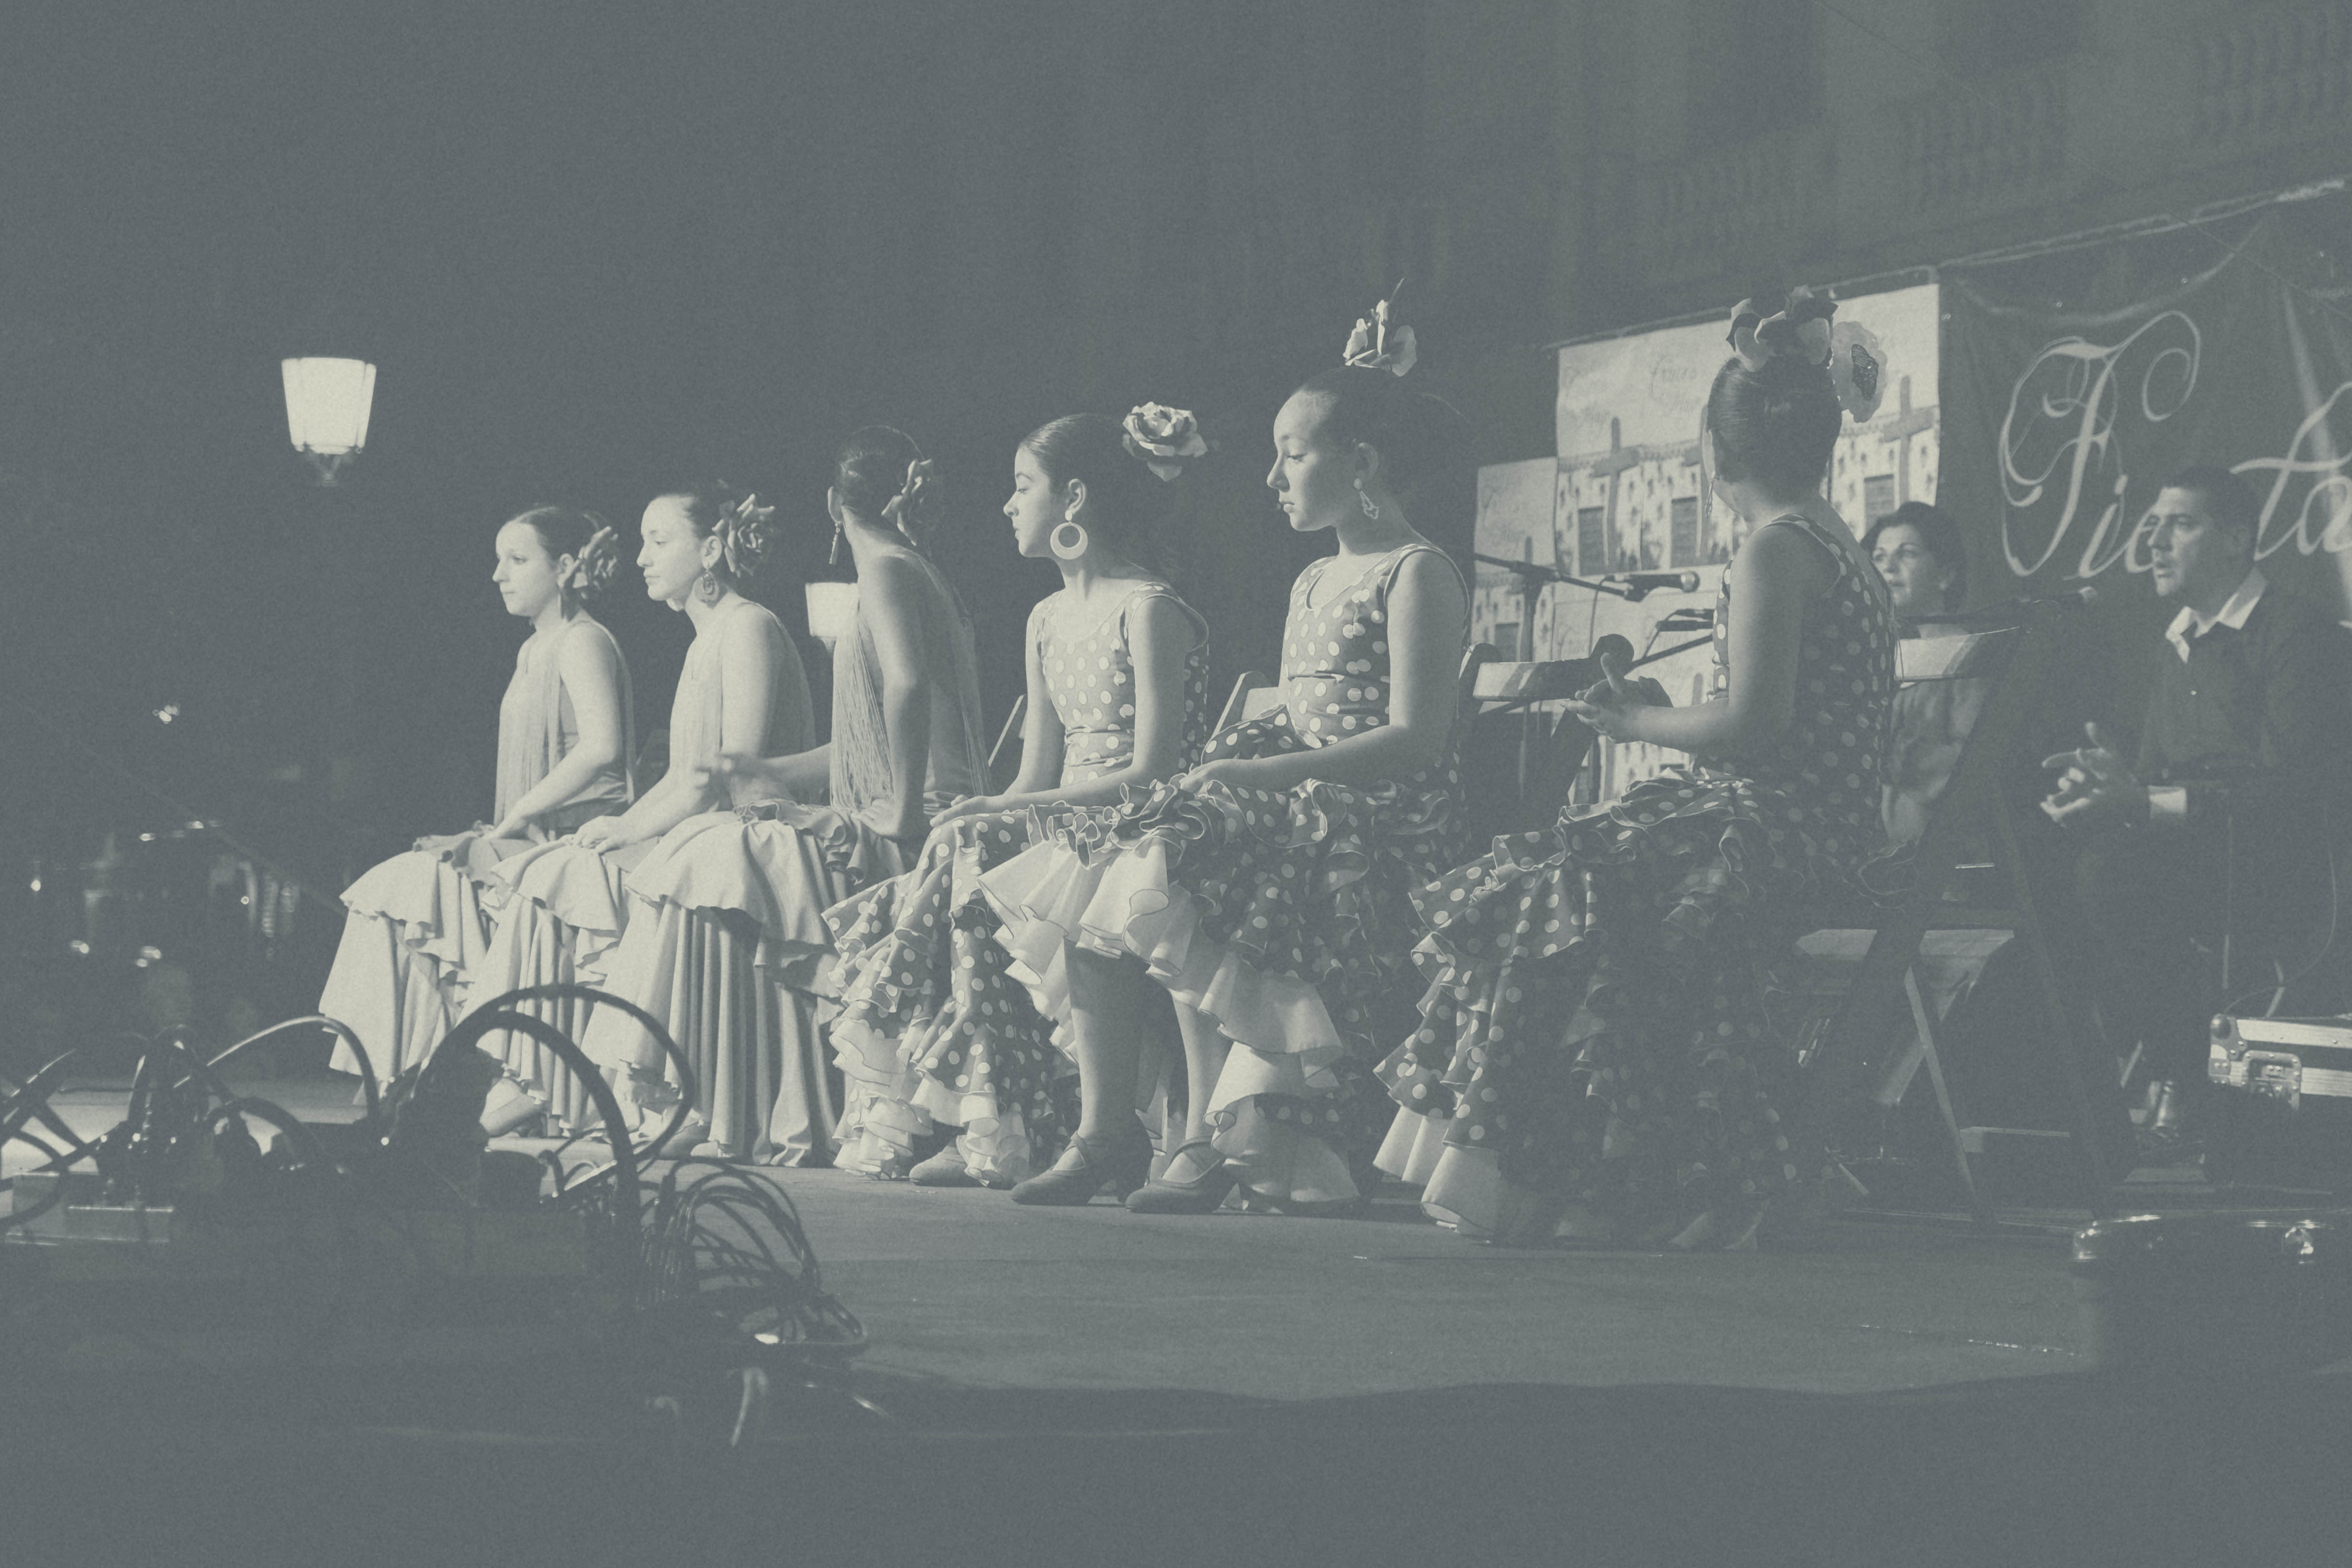
black and white, street, urban, monochrome, bw, blackwhite, art, sketch, drawing, andalusia, flamenco, cordoba, blackadnwhite, monochrome photography